County Wicklow

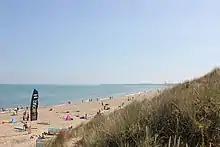
Beach at Brittas Bay. The county is a popular seaside destination

Major rivers include the River Liffey, Ireland's 8th-longest river, which rises near Tonduff mountain and flows through the centre of Dublin City, reaching the Irish Sea at Dublin Bay. Its biggest tributary by volume, the River Dodder, rises along the northern slope of Kippure in the far north of the county, while the Kings River joins at Blessington Lakes. Multiple other Liffey tributaries flow within the county.